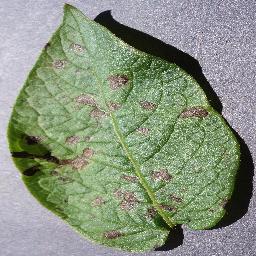
Label: Potato___Early_blight